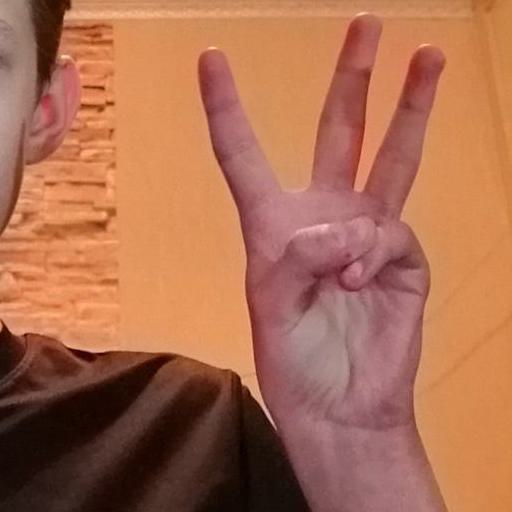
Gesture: three